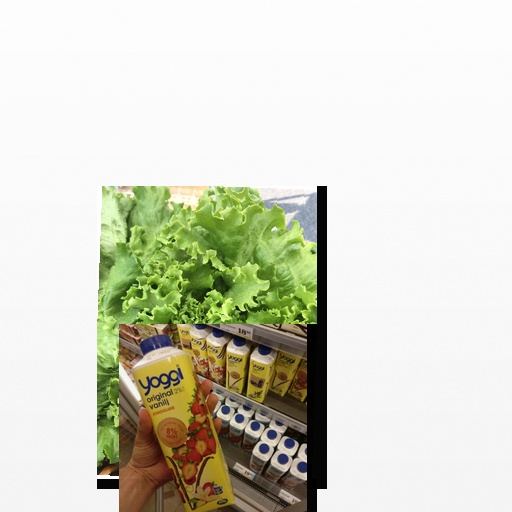
Food items: strawberry_yogurt, lettuce